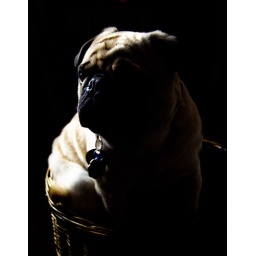
Photo of my dog sitting in my laundry basket against great natural light.